Princess Theodora of Greece and Denmark (1906–1969)

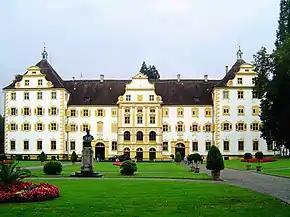
Salem Castle School (2005)

In June 1931, Théodora became engaged to Berthold, Margrave of Baden. Son of the last chancellor of the German Empire and titular Grand Duke of Baden from November 1929, Berthold was in charge of a substantial fortune. A man of culture, he lived in Salem, where his father had founded a school with the help of his secretary, Kurt Hahn, in 1920. On 17 August 1931, Theodora and Berthold married in a double religious ceremony, both Lutheran and Orthodox, at the "Neues Schloss" in Baden-Baden, which resulted in a large family reunion, at which the bride's mother, Princess Alice, was not present. After the ceremony, the newlyweds went on their honeymoon in Capri, Italy, where they were hosts to the Swedish poet Axel Munthe.